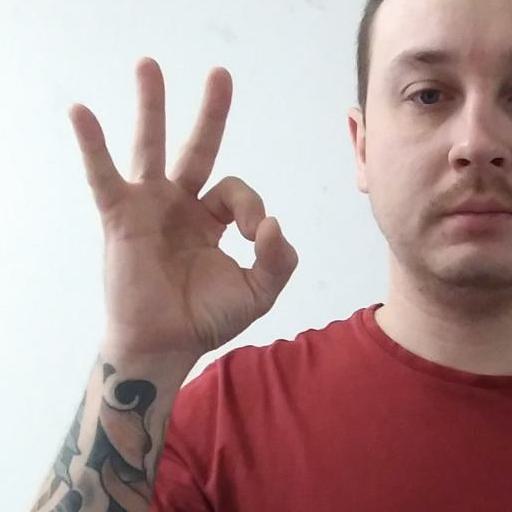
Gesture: ok